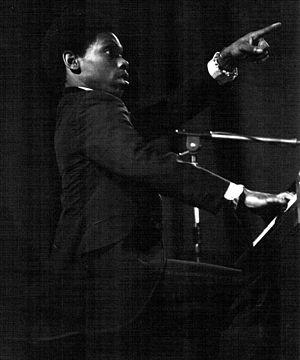
Lucky Peterson à Bagneux. Il a alors 17 ans et joue des claviers.
Lucky Peterson, nom de scène de Judge Kenneth Peterson, né à Buffalo le 13 décembre 1964 et mort à Dallas le 17 mai 2020, est un guitariste, organiste et chanteur américain de blues.